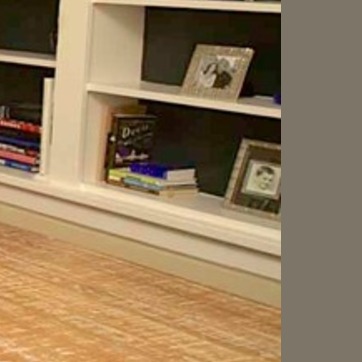
Material: paper